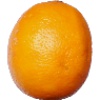
Label: lemon_meyer